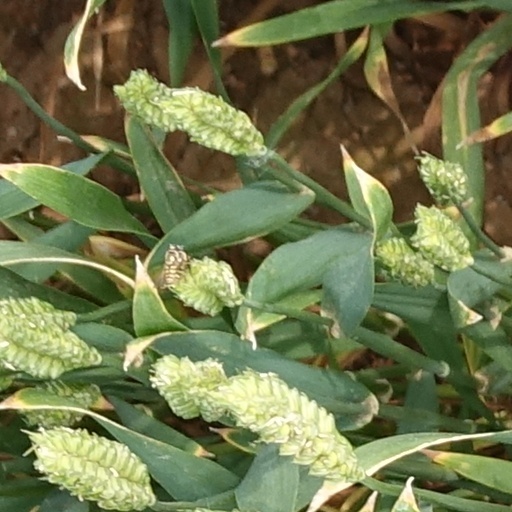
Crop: wheat